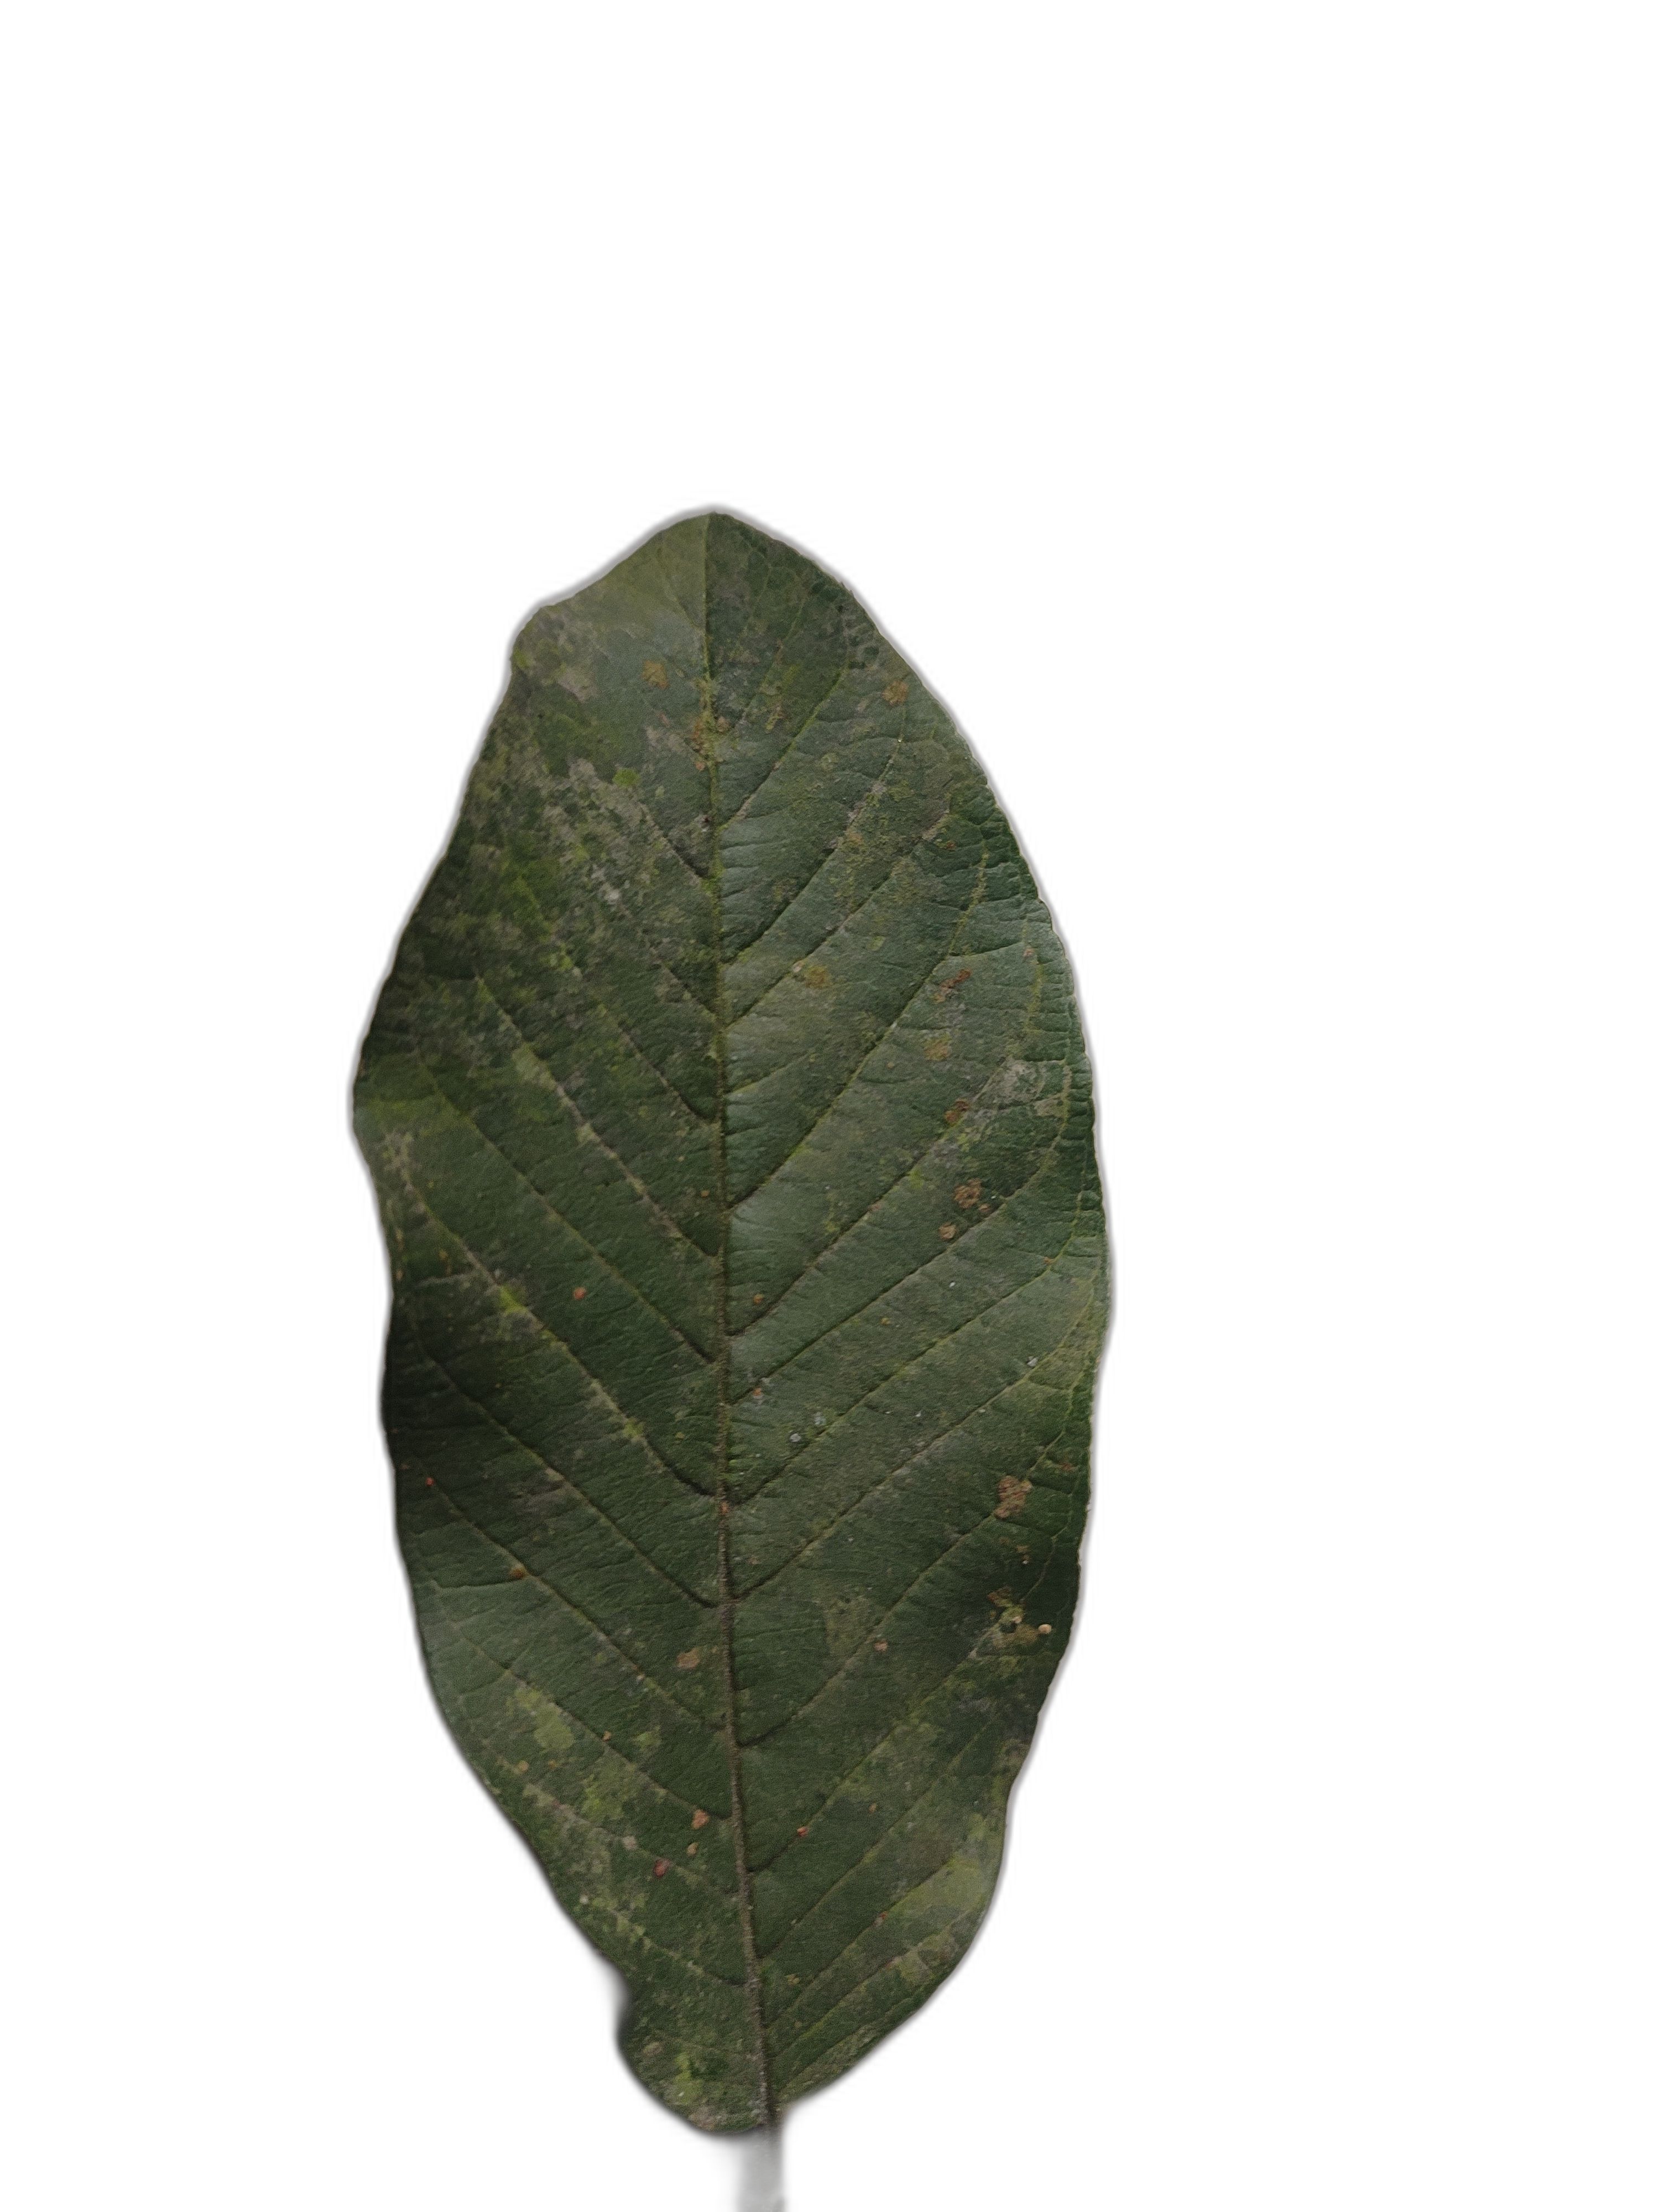
Plant part: leaf
Disease: Anthracnose